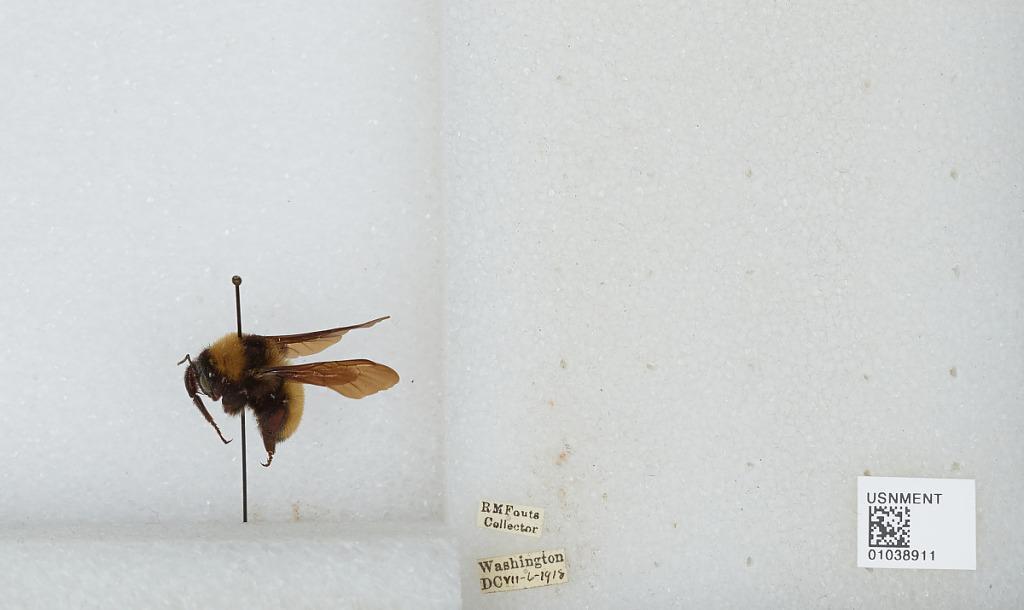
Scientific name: Bombus (Fervidobombus) pensylvanicus pensylvanicus (De Geer)
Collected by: R. Fouts
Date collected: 1918-7-6
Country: United States
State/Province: District of Columbia
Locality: Washington
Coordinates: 38.9047, -77.0164